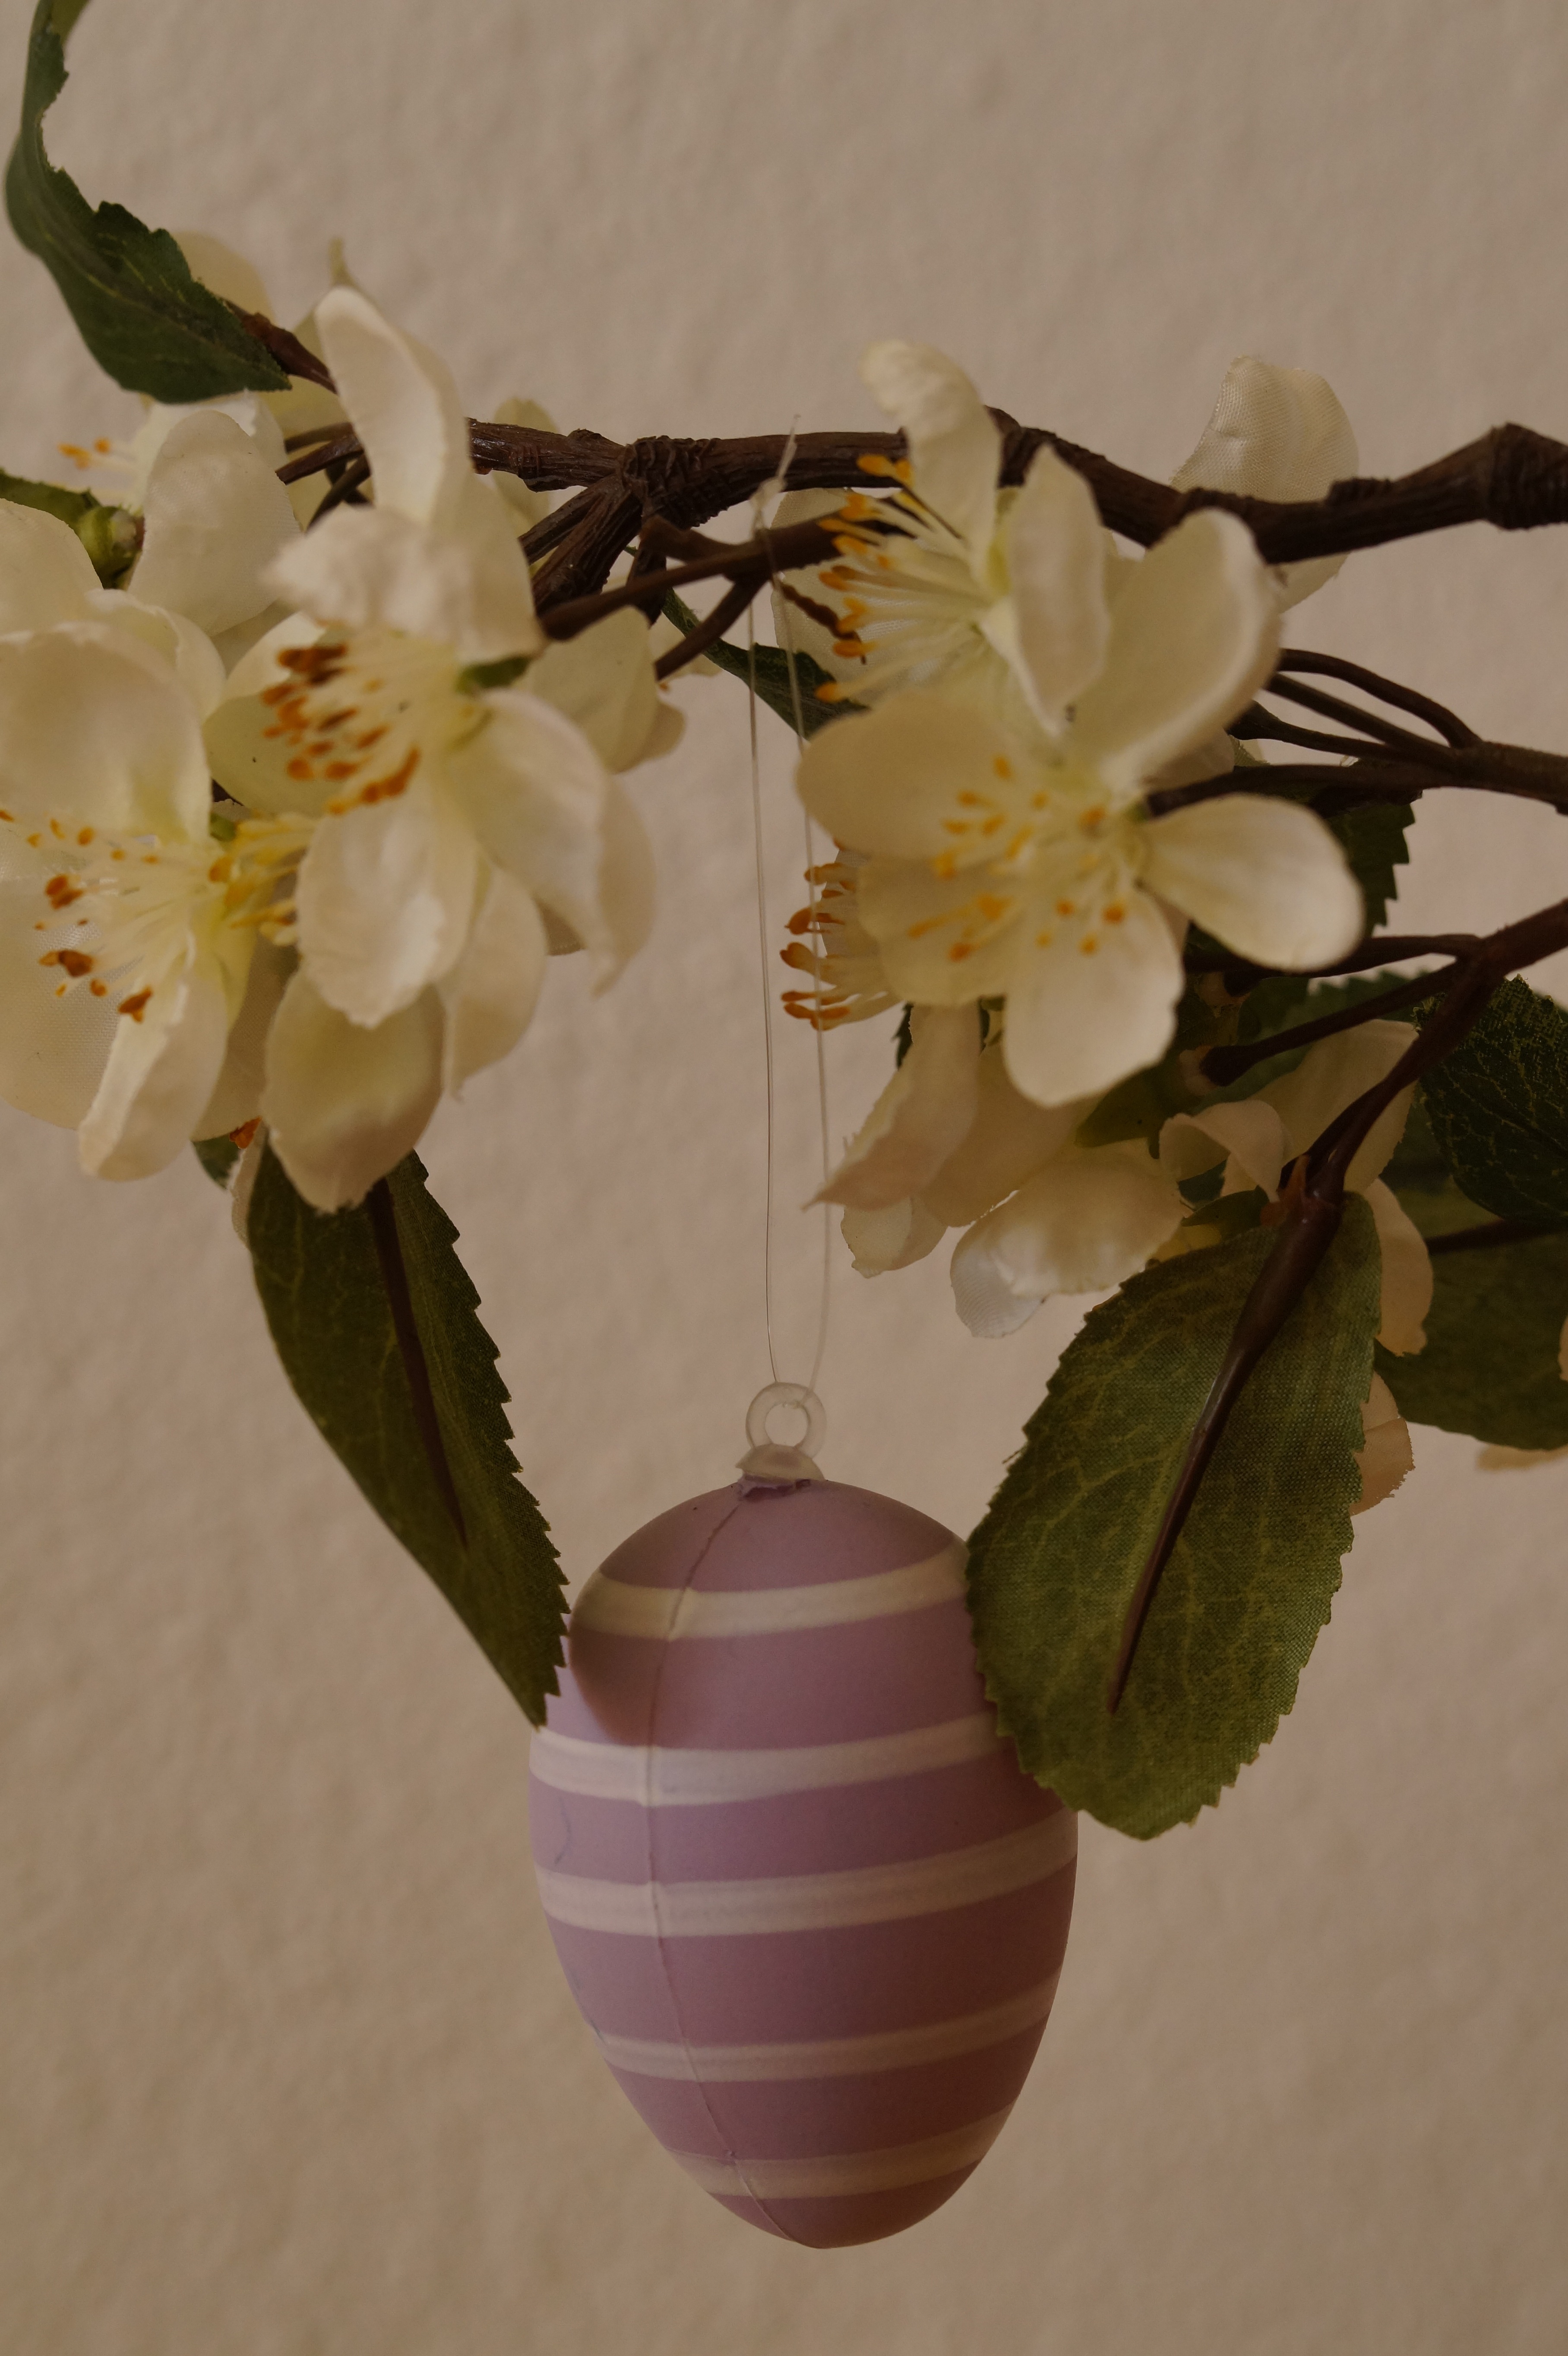
branch, blossom, plant, leaf, flower, petal, decoration, food, spring, produce, yellow, pink, flora, egg, deco, easter, tradition, floristry, customs, flowering plant, easter egg, happy easter, flower bouquet, floral design, painted egg, easter theme, easter greeting, land plant, flower arranging, easter bouquet, easter branch